S Crucis

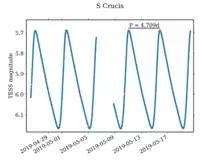
Light curve of the classical Cepheid variable S Crucis recorded by NASA's Transiting Exoplanet Survey Satellite (TESS)

S Crucis is a star in the constellation Crux. A Cepheid variable, its apparent magnitude ranges from 6.22 to 6.92 over . It is a yellow-white supergiant that pulsates between spectral types F6Ib-II and G1Ib-II.